Alan Winde

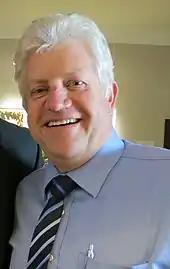
Winde as Provincial Minister of Finance, Economic Development and Tourism in 2013

Premier Helen Zille appointed Winde to the position of Provincial Minister of Finance, Economic Development and Tourism following his re-election in May 2009. Constitutional Court Judge Yvonne Mokgoro swore him in as Provincial Minister on 7 May 2009. He consequently succeeded Garth Strachan.